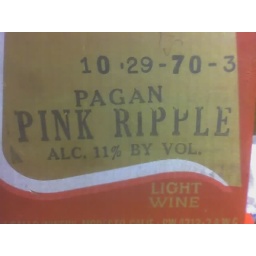
Found in the donated books box at the library. It was, alas, filled with books, not Ripple.